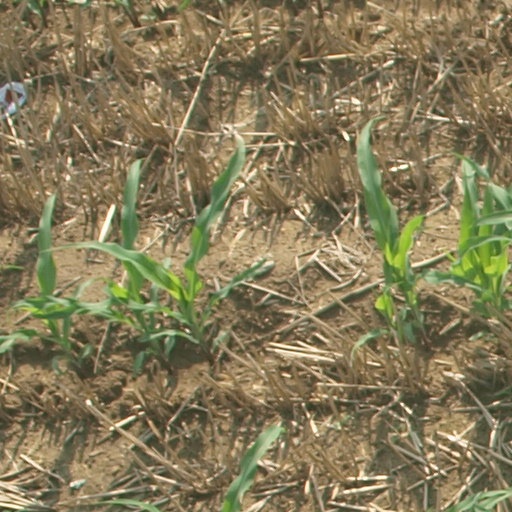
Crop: maize; corn